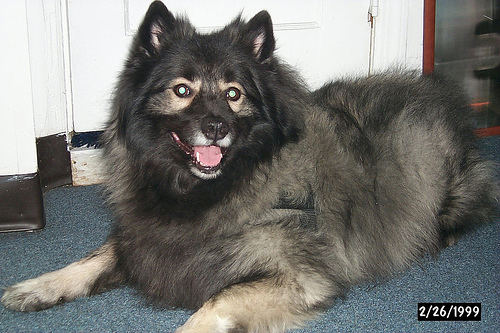
Animal: dog
Breed: keeshond